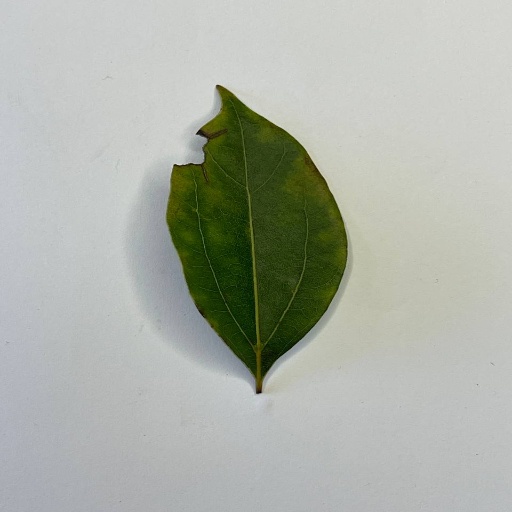
Species: Camphor
Leaf condition: Bacterial Spot